The Neighbor (TV series)

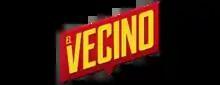
Logo in Spanish

The Neighbor is a Spanish superhero comedy television series, created by Miguel Esteban and Raúl Navarro based on the comic series "El Vecino" by Santiago García and Pepo Pérez. The series stars Quim Gutiérrez, Clara Lago, Adrián Pino and Catalina Sopelana. It premiered on Netflix on 31 December 2019. In February 2020, the series was renewed for a second and final season, which premiered on 21 May 2021.